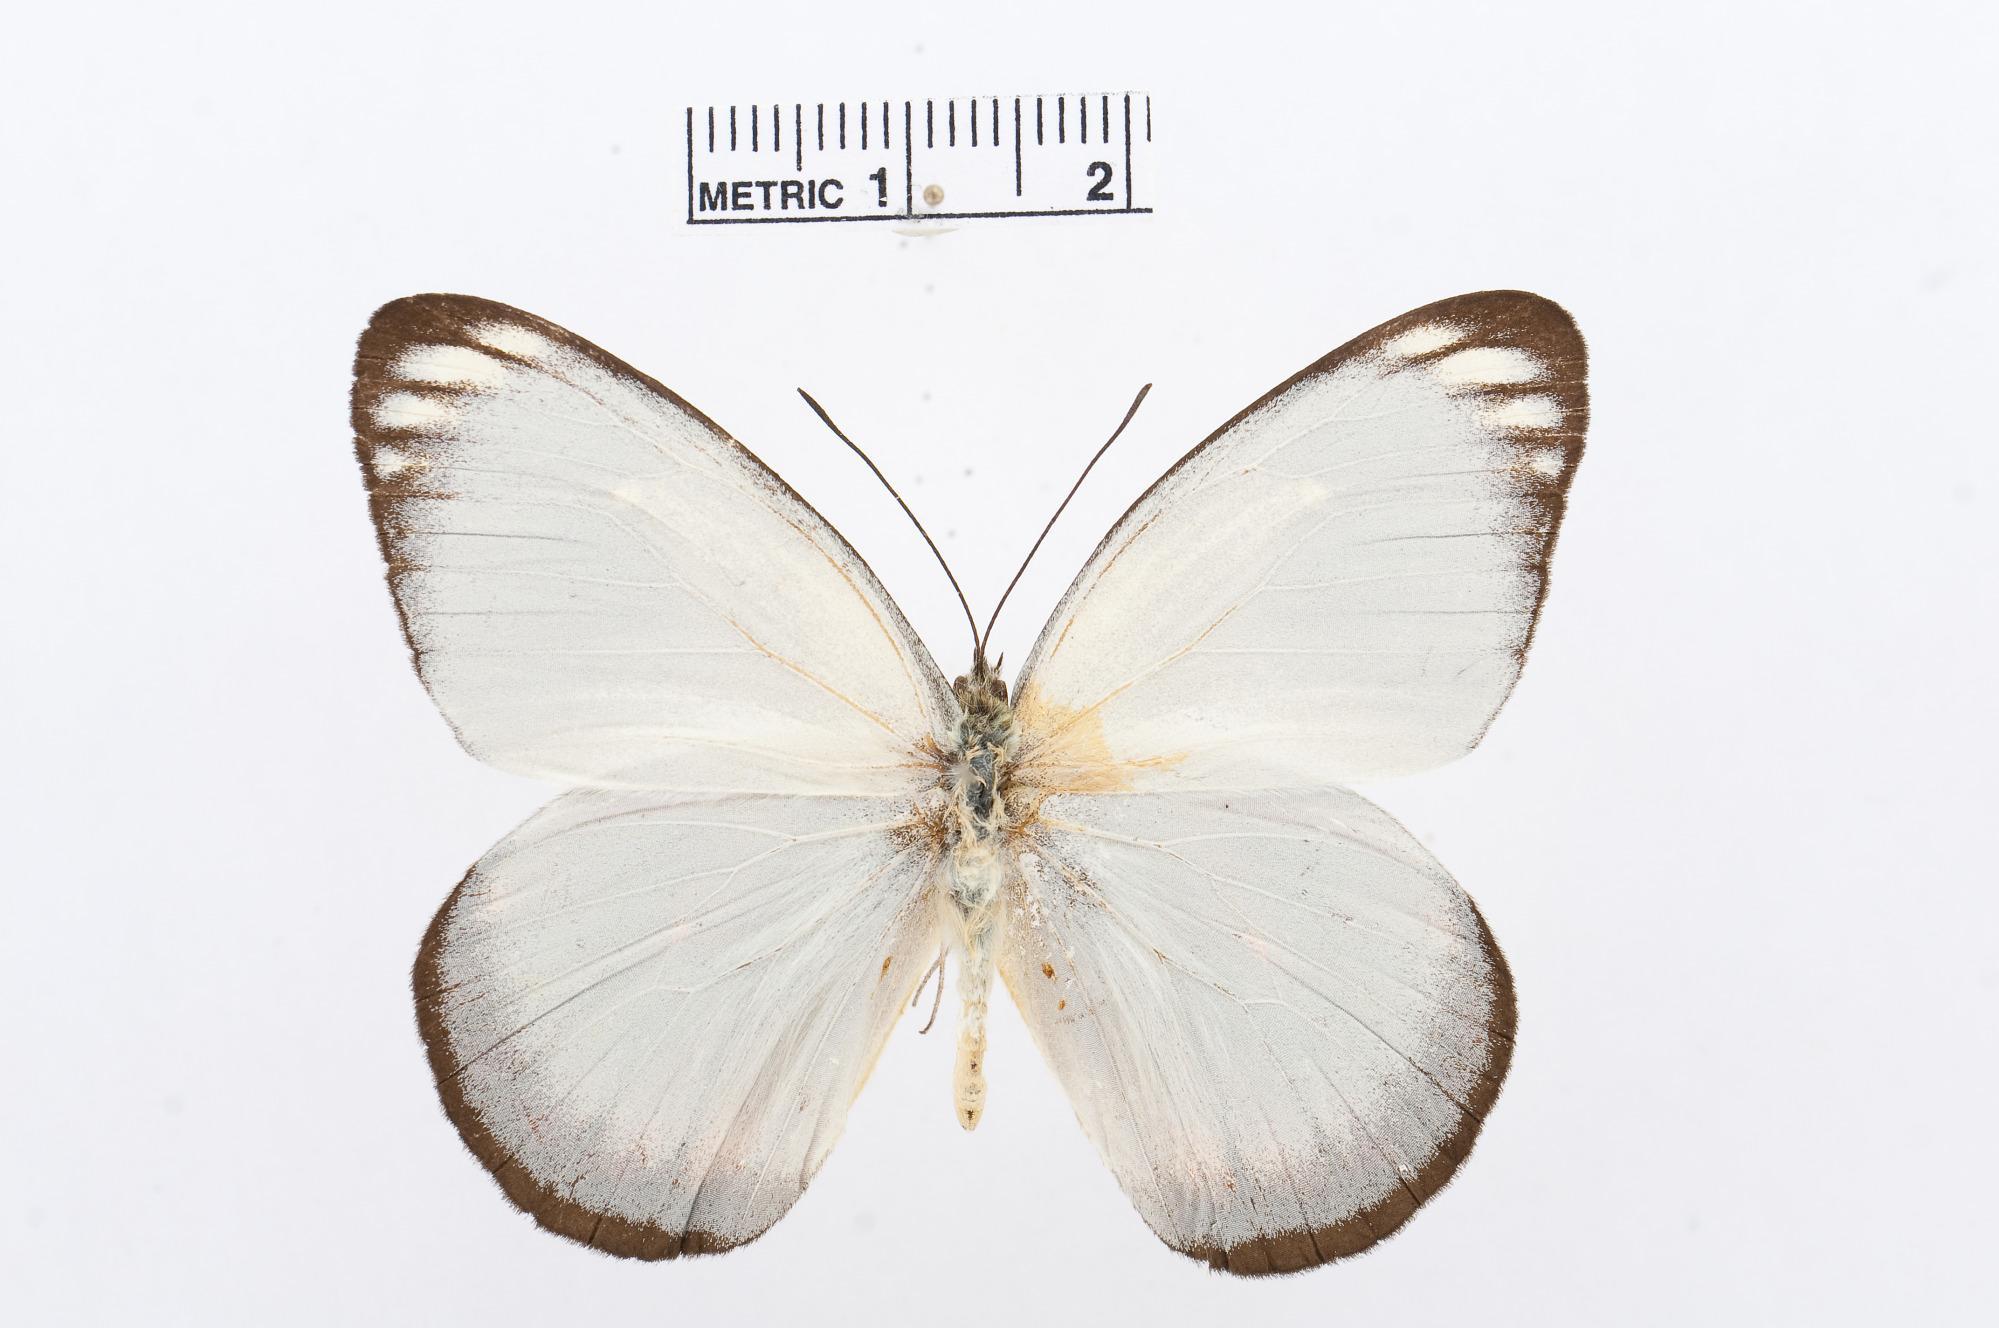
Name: Delias caeneus
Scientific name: Delias caeneus
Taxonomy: Animalia, Arthropoda, Hexapoda, Insecta, Lepidoptera, Pieridae, Pierinae